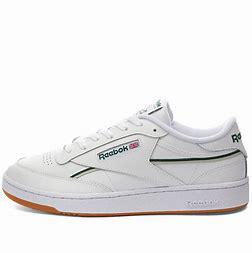
Brand: Reebok
Model: Club C 85 Mu